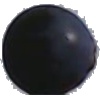
Label: Grape Blue 1